Bierton

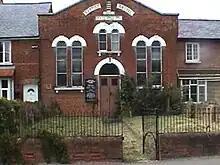
The front shot of the Bierton Baptist Chapel 2005

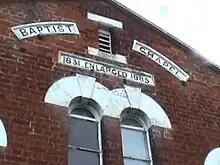
Indication of the date of build and enlargement

A Baptist congregation was formed in Bierton and they met for worship at the chapel, originally called the school house, which was constructed in 1831 and enlarged in 1885. It was registered as a place of worship in 1864 as place for Baptists and Independents. The church became a Gospel Standard cause in 1981 and the last minister was sent to preach in the church in 1982. The chapel was closed for worship in 2002, after all the former members died, and it was eventually sold in 2006. The trust deeds were lodged with HM Land Registry and the property was later sold as a domestic dwelling.